Lyric Theatre, London

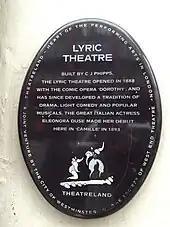
oval plaque with the words "Lyric Theatre – Built by C. J. Phipps, the Lyric Theatre opened in 1888 with the comic opera "Dorothy", and has since developed a tradition of drama, light comedy, and popular musicals. The great Italian actress Eleonore Duse made her debut here in "Camille" in 1893"

Richard Briers and Paul Eddington starred in the comedy "Middle Age Spread" in early 1980; Rodney Bewes and Francis Matthews took over in June before the play moved to the Apollo Theatre. Ayckbourn's "Taking Steps" – "the best farce in town" according to "Punch" – opened at the Lyric in September, running until June 1981. In August John Standing and Estelle Kohler starred in a rare West End revival of three of Noël Coward's plays from "Tonight at 8.30". In 1982 Briers and Peter Egan in Shaw's "Arms and the Man" were followed by Glenda Jackson and Georgina Hale in a new play, "Summit Conference", which ran from April to October. Another Willy Russell musical, "Blood Brothers", made its London debut at the Lyric, running from April to October 1983, winning the Laurence Olivier Award for Best New Musical and later in the decade beginning a long-running West End revival. The theatre then reverted to non-musical drama with Hugh Whitemore's "Pack of Lies" with Judi Dench and Michael Williams in the leading roles; it ran for nearly a year.